Fairey Battle

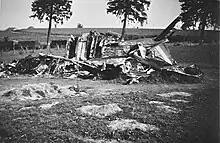
Wreckage of a Battle shot down by the Wehrmacht, France, May 1940

The Battle was a robust aircraft which was frequently described as being easy to fly, even for relatively inexperienced pilots. The pilot was provided with good external visibility and the cockpit was considered to be roomy and comfortable for the era but the tasks of simultaneously deploying the flaps and the retractable undercarriage, which included a safety catch, has been highlighted as posing considerable complication. Climate control within the cockpit was also reportedly poor. By the time that the Battle was entering service in 1937 it had already been rendered obsolete by the rapid advances in aircraft technology. The performance and capabilities of fighter aircraft had increased to outstrip the modest performance gains that the light bomber had achieved over its biplane antecedents.